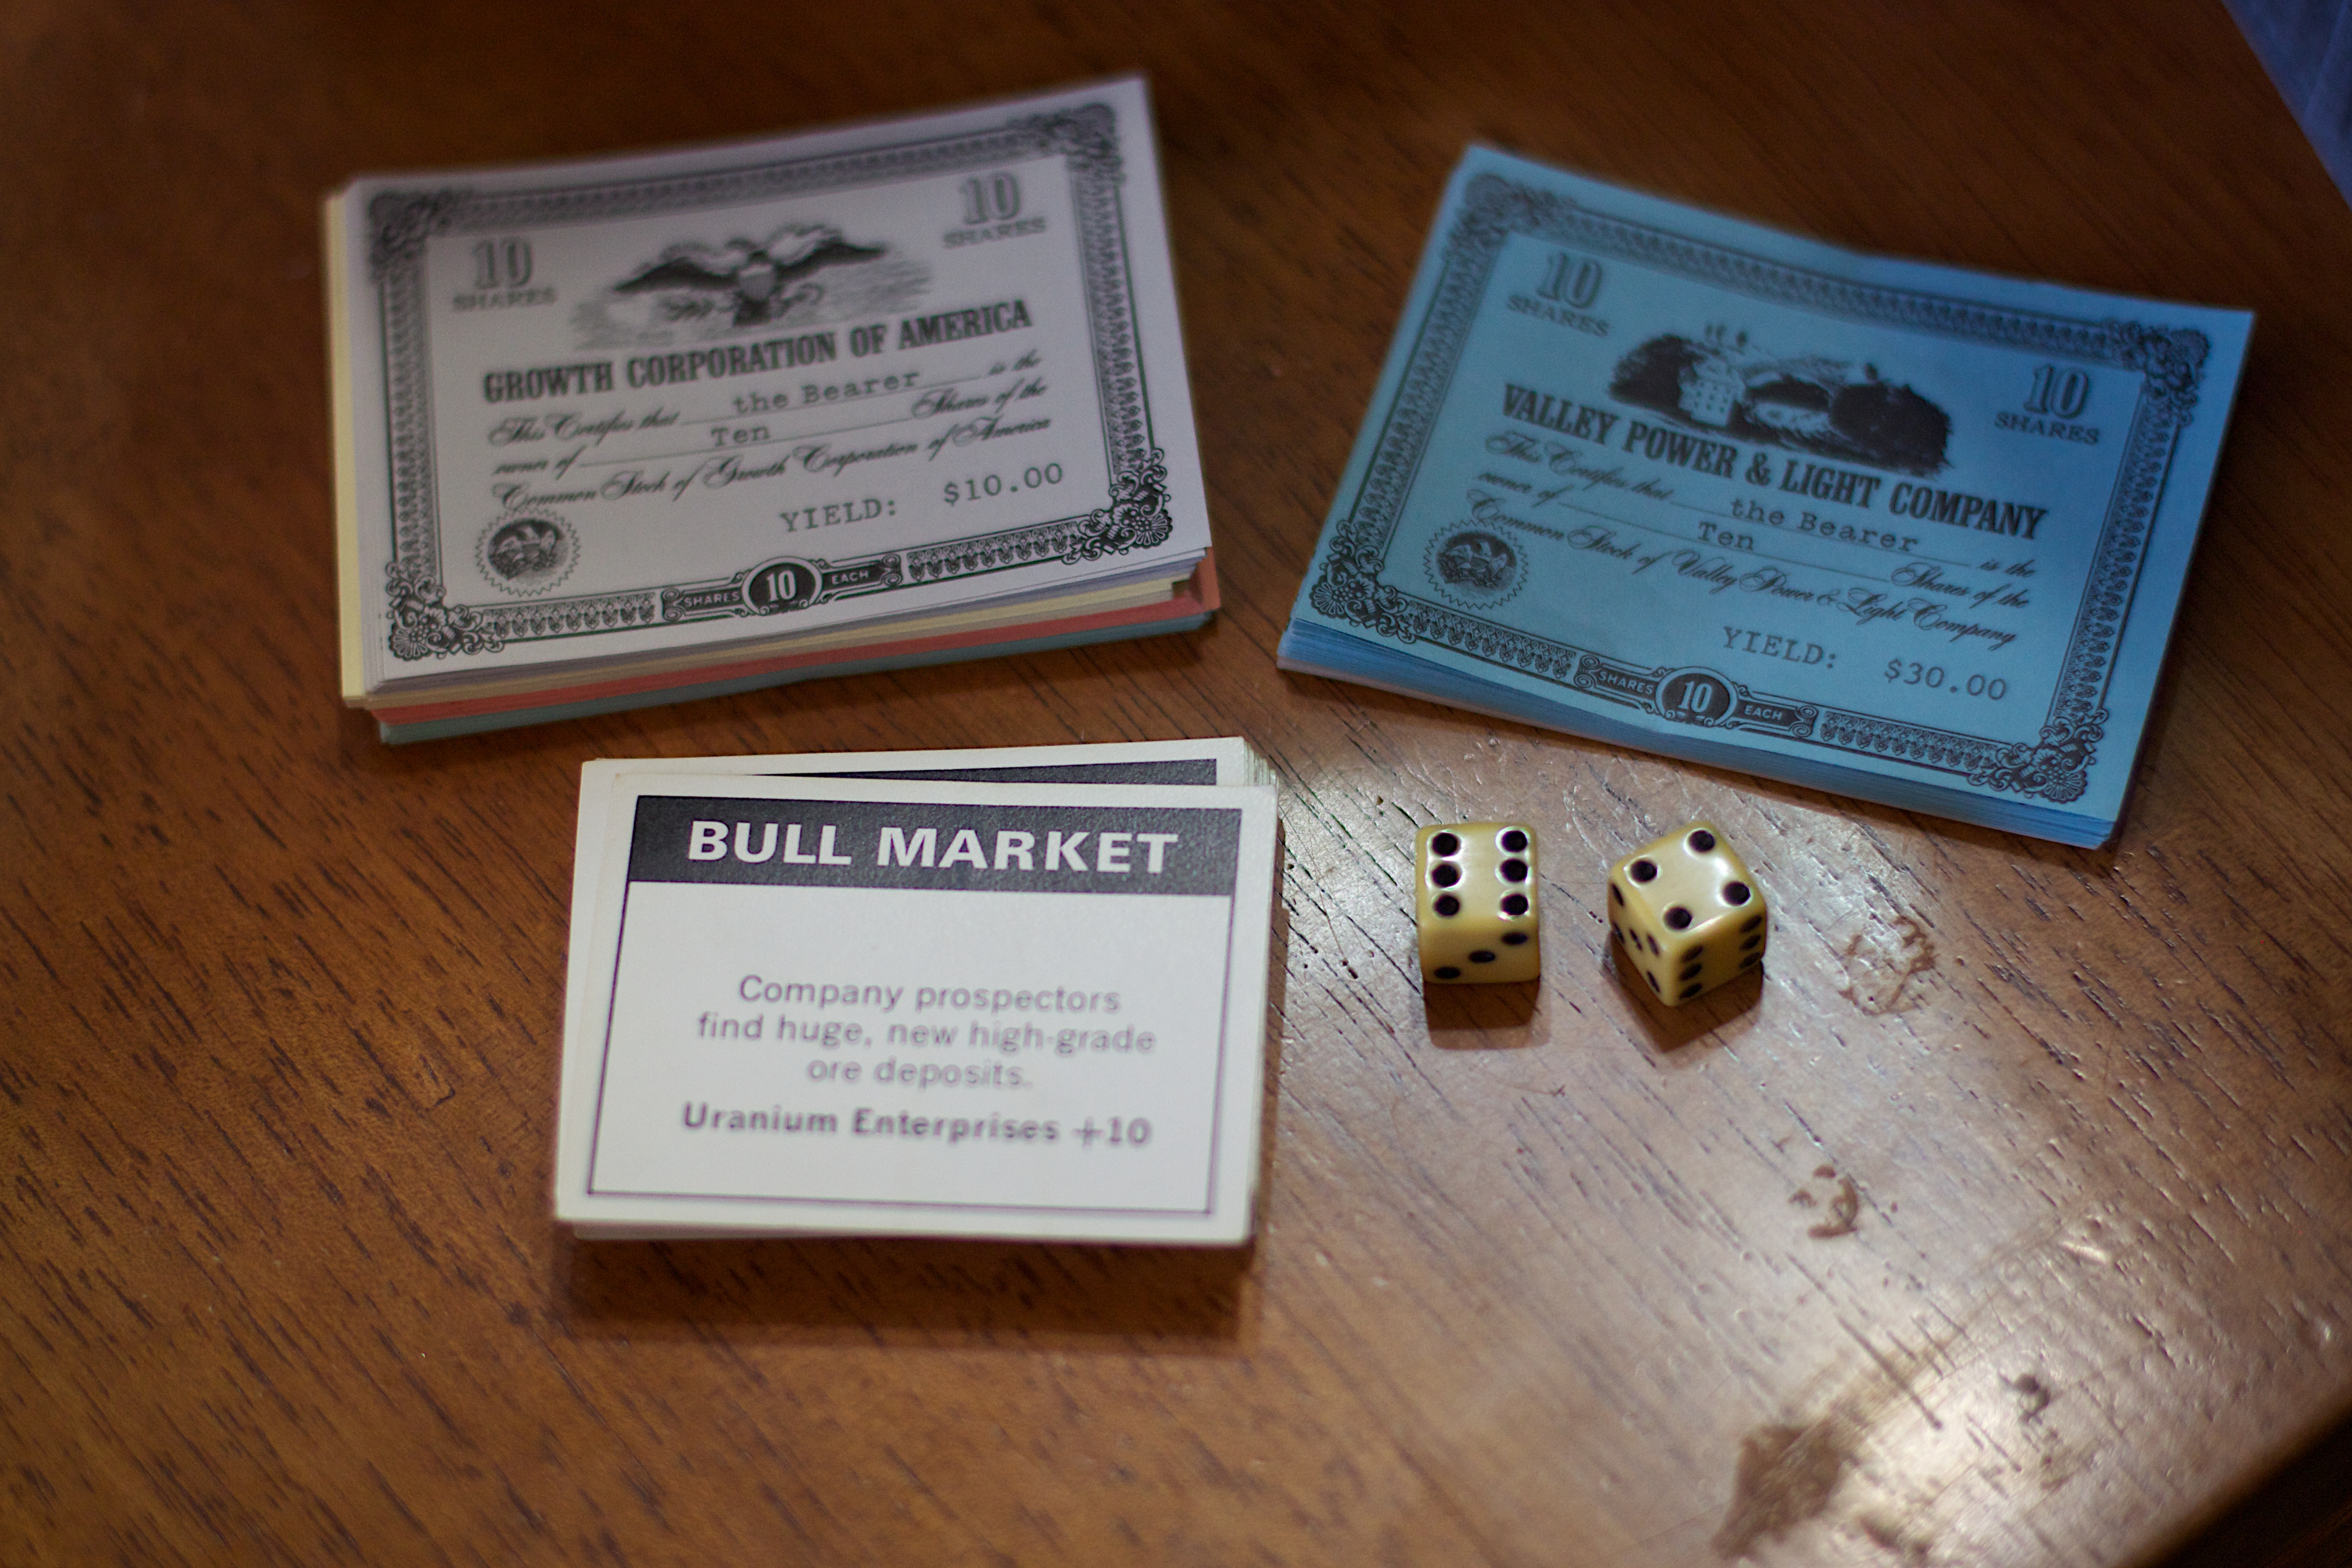
label, economooc